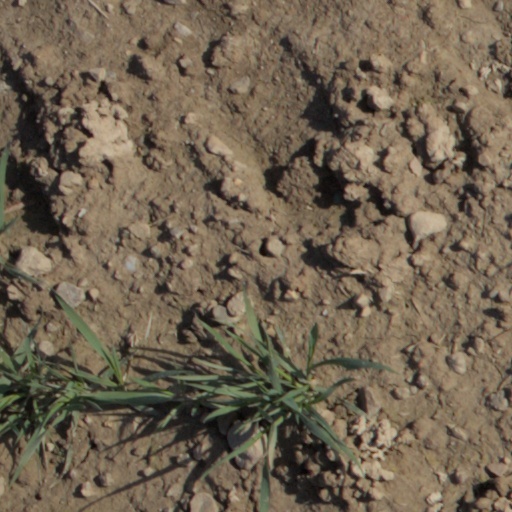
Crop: wheat